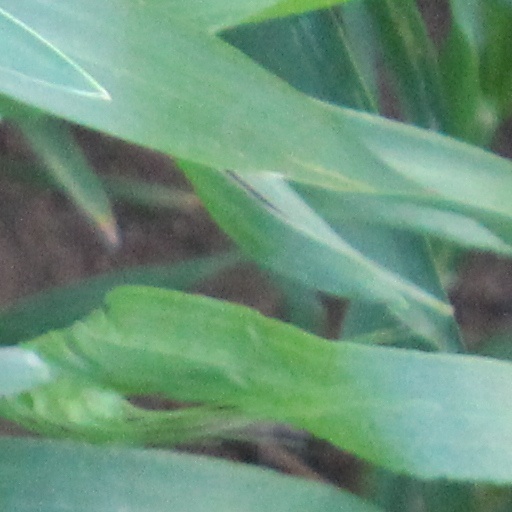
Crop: wheat